Battle of Gorodechno

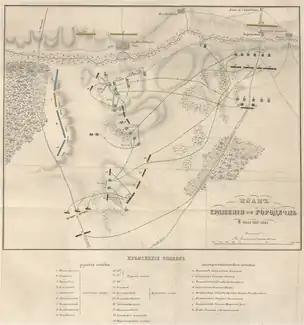
Plan of the Battle of Gorodechno

The Battle of Gorodechno took place between an army of the Austrian and Saxon allies of Napoleonic France under the command of the Prince of Schwarzenberg and Russian troops under Alexander Tormasov at Gorodechno, a town in Kobrinsky Uyezd, Grodno Governorate (now Pruzhany District, Brest Region in Belarus). The battle was ultimately won by France's allies when Tormasov was forced to retire.